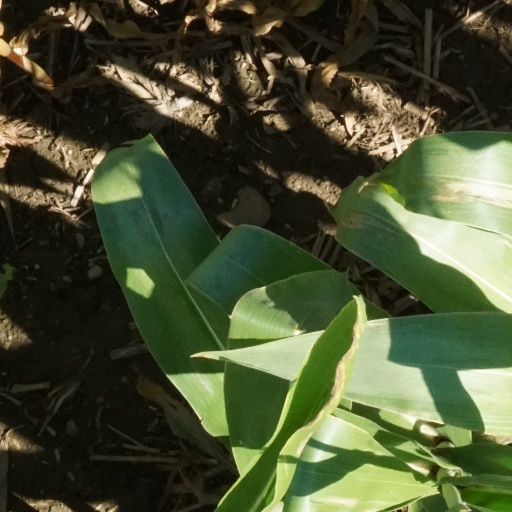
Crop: maize; corn